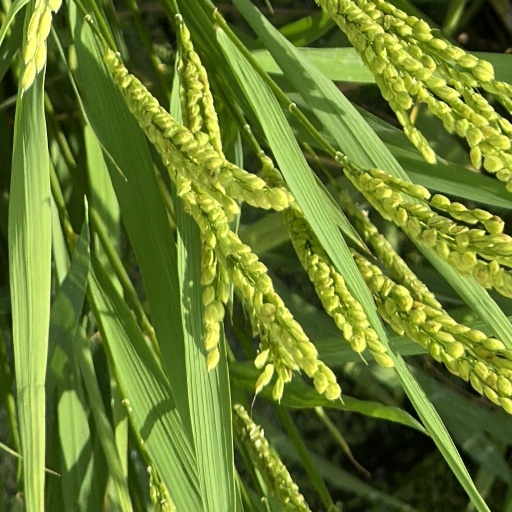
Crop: rice